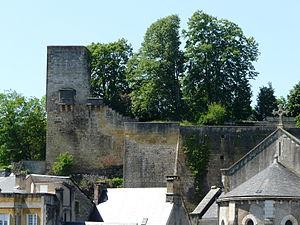
Le château de Montignac, Dordogne, France.
Montignac-Lascaux, également appelée Montignac-sur-Vézère ou Montignac, est une commune française située sur la Vézère, dans le département de la Dordogne, en région Nouvelle-Aquitaine. Chef-lieu du canton de Montignac de 1790 à 2015, la commune est devenue à cette date le bureau centralisateur du canton de la Vallée de l'Homme.